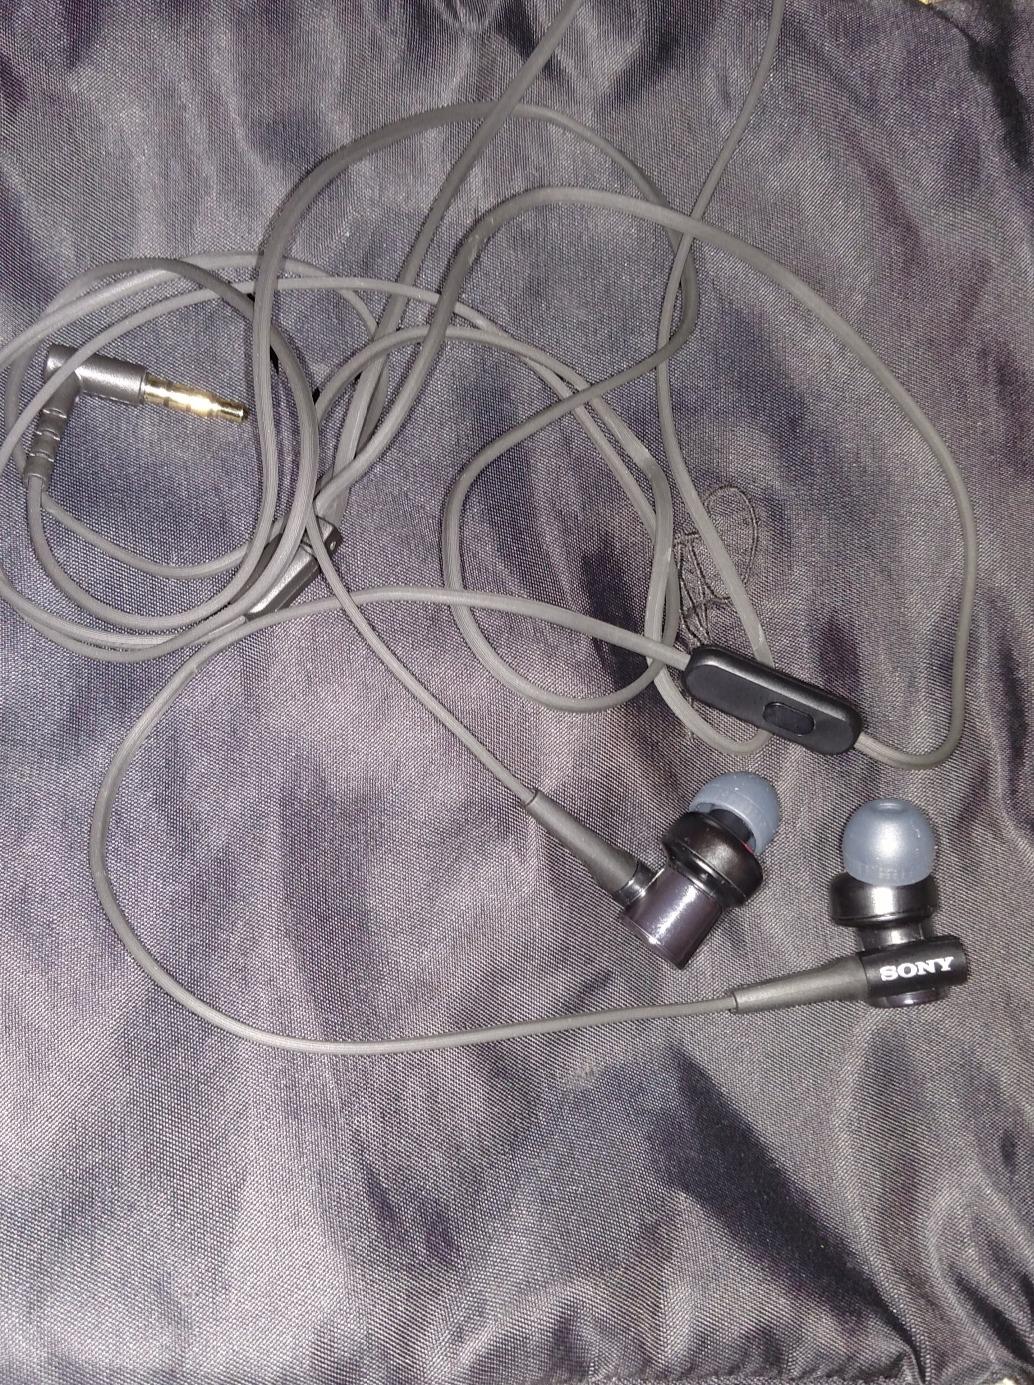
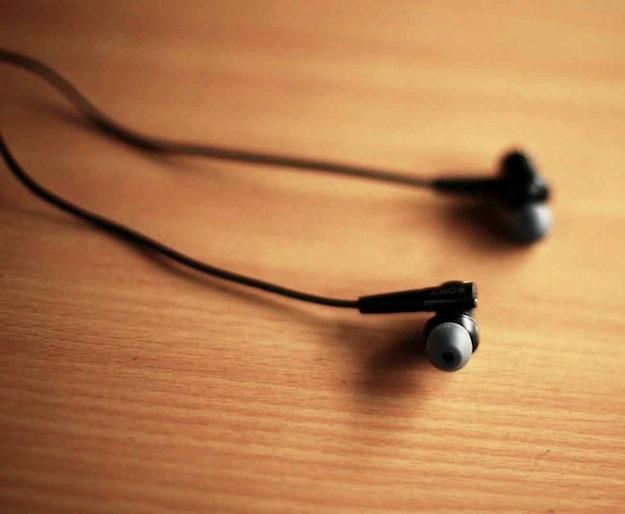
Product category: headphones
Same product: yes